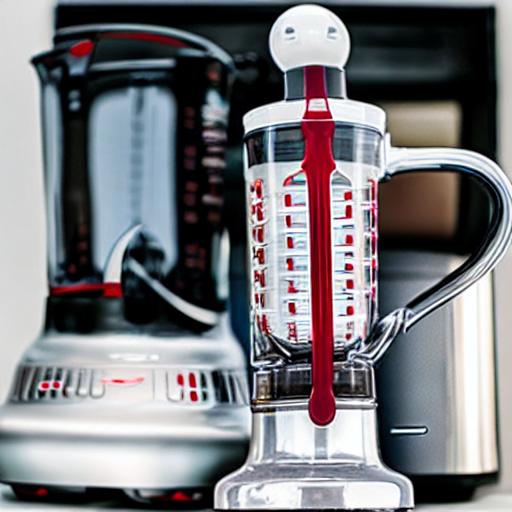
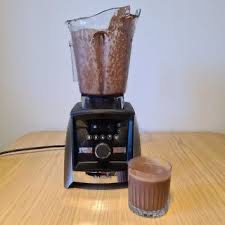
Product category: items_blender
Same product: no